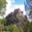
Label: castle